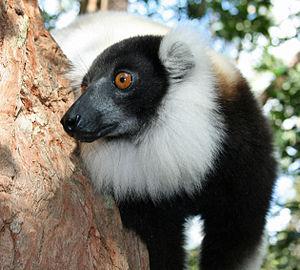
Les lémuridés, ou grands lémurs, constituent l'une des cinq familles actuelles de primates lémuriformes. Ce sont les « vrais lémuriens », les lémurs ou les makis. Leurs têtes présentent un museau allongé et des gros yeux. Les femelles n'ont qu'une paire de mamelles pectorales, sauf chez les Varis.